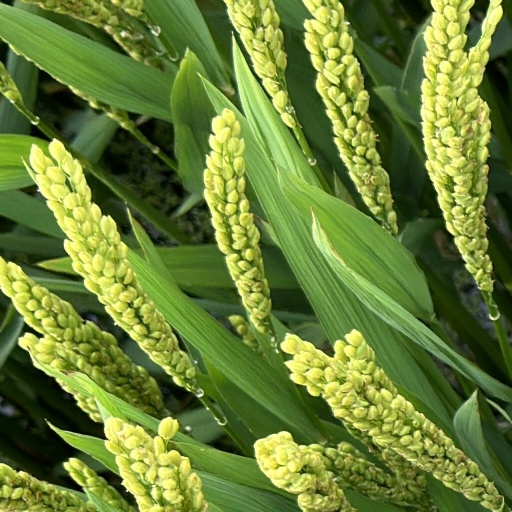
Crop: rice